History of Poland

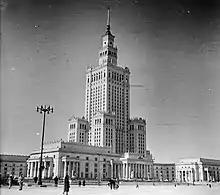
Communist aspirations were symbolized by the Palace of Culture and Science in Warsaw

German-occupied Poland was divided from 1939 into two regions: Polish areas annexed by Nazi Germany directly into the German "Reich" and areas ruled under a so-called General Government of occupation. The Poles formed an underground resistance movement and a Polish government-in-exile that operated first in Paris, then, from July 1940, in London. Polish-Soviet diplomatic relations, broken since September 1939, were resumed in July 1941 under the Sikorski–Mayski agreement, which facilitated the formation of a Polish army (the Anders' Army) in the Soviet Union. In November 1941, Prime Minister Sikorski flew to the Soviet Union to negotiate with Stalin on its role on the Soviet-German front, but the British wanted the Polish soldiers in the Middle East. Stalin agreed, and the army was evacuated there.